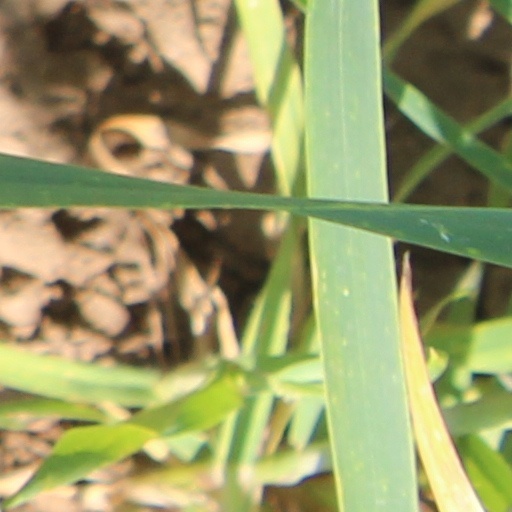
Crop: wheat